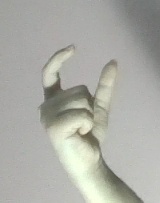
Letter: nun